Maxwell's equations

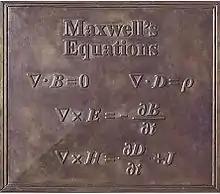
Maxwell's equations on a plaque on his statue in Edinburgh

Maxwell's equations, or Maxwell–Heaviside equations, are a set of coupled partial differential equations that, together with the Lorentz force law, form the foundation of classical electromagnetism, classical optics, electric and magnetic circuits.